Epigenetics of schizophrenia

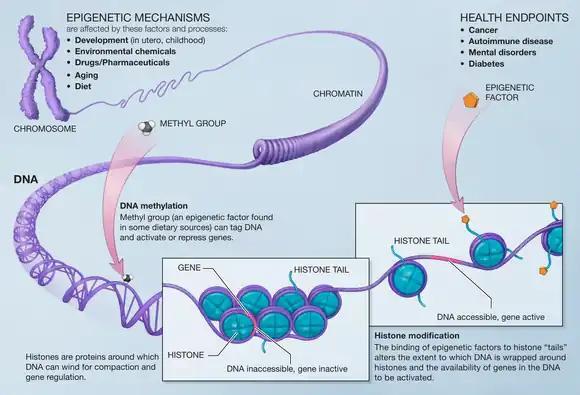
Mechanisms of epigenetics in the cell

DNA methylation is the covalent addition of a methyl group to a segment of the DNA code. These -CH3 groups are added to cytosine residues by the DNMT (DNA Methytransferases) enzymes. The binding methyl group to promoter regions interferes with the binding of transcription factors and silences the gene by preventing the transcription of that code. DNA methylation is one of the most well studied epigenetic mechanisms and there have been several findings linking it to schizophrenia.